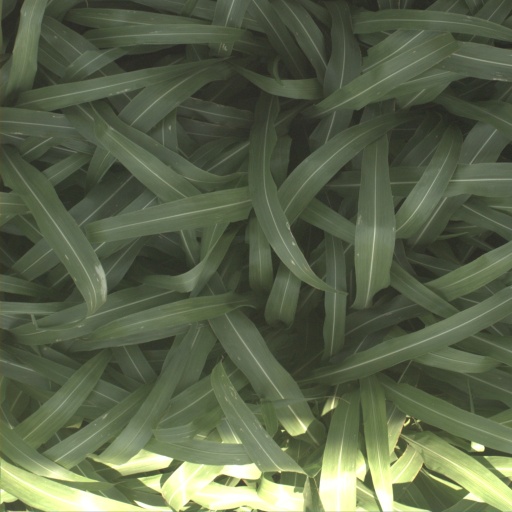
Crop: sorghum